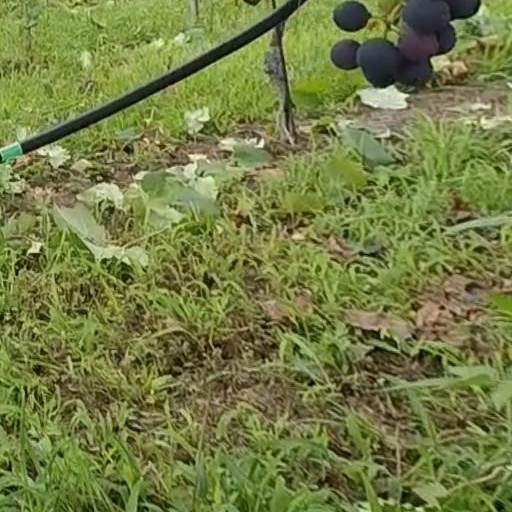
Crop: grape